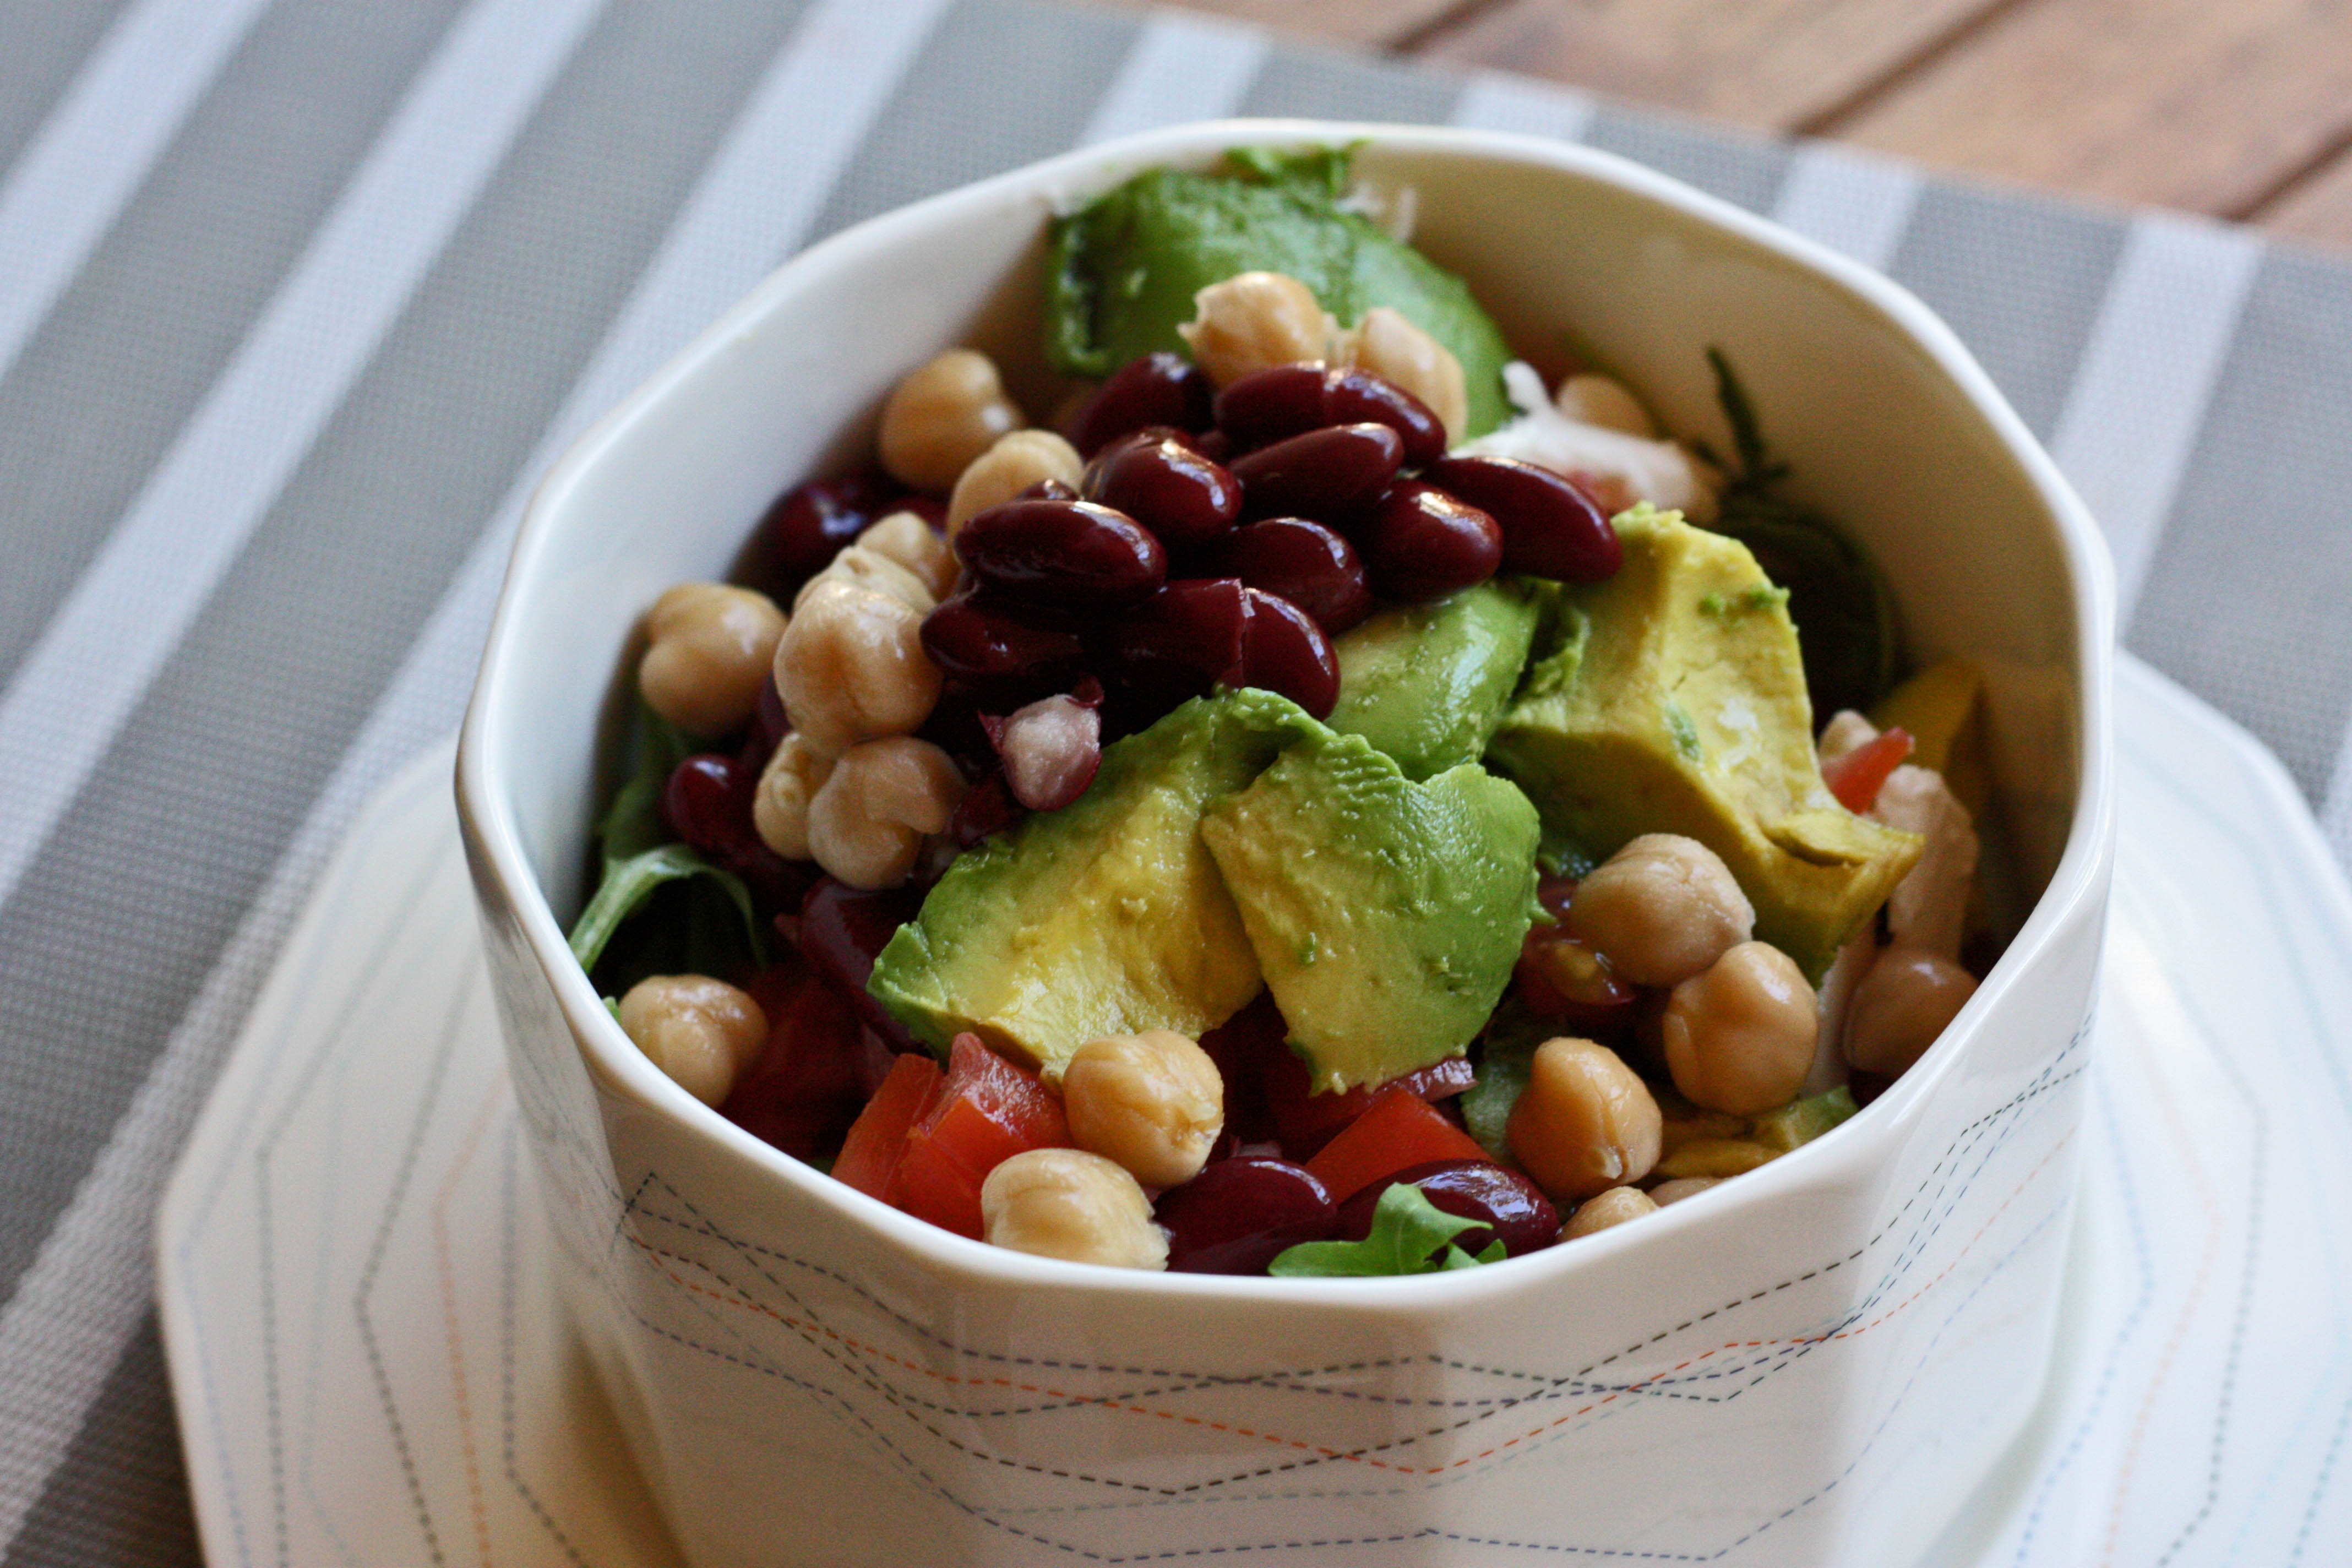
plant, fruit, dish, meal, food, salad, green, produce, vegetable, natural, fresh, healthy, lunch, cuisine, delicious, eating, nutrition, vegetarian food, diet, healthy food, organic, east, dieting, flowering plant, land plant